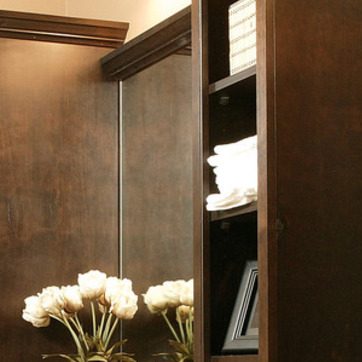
Material: mirror